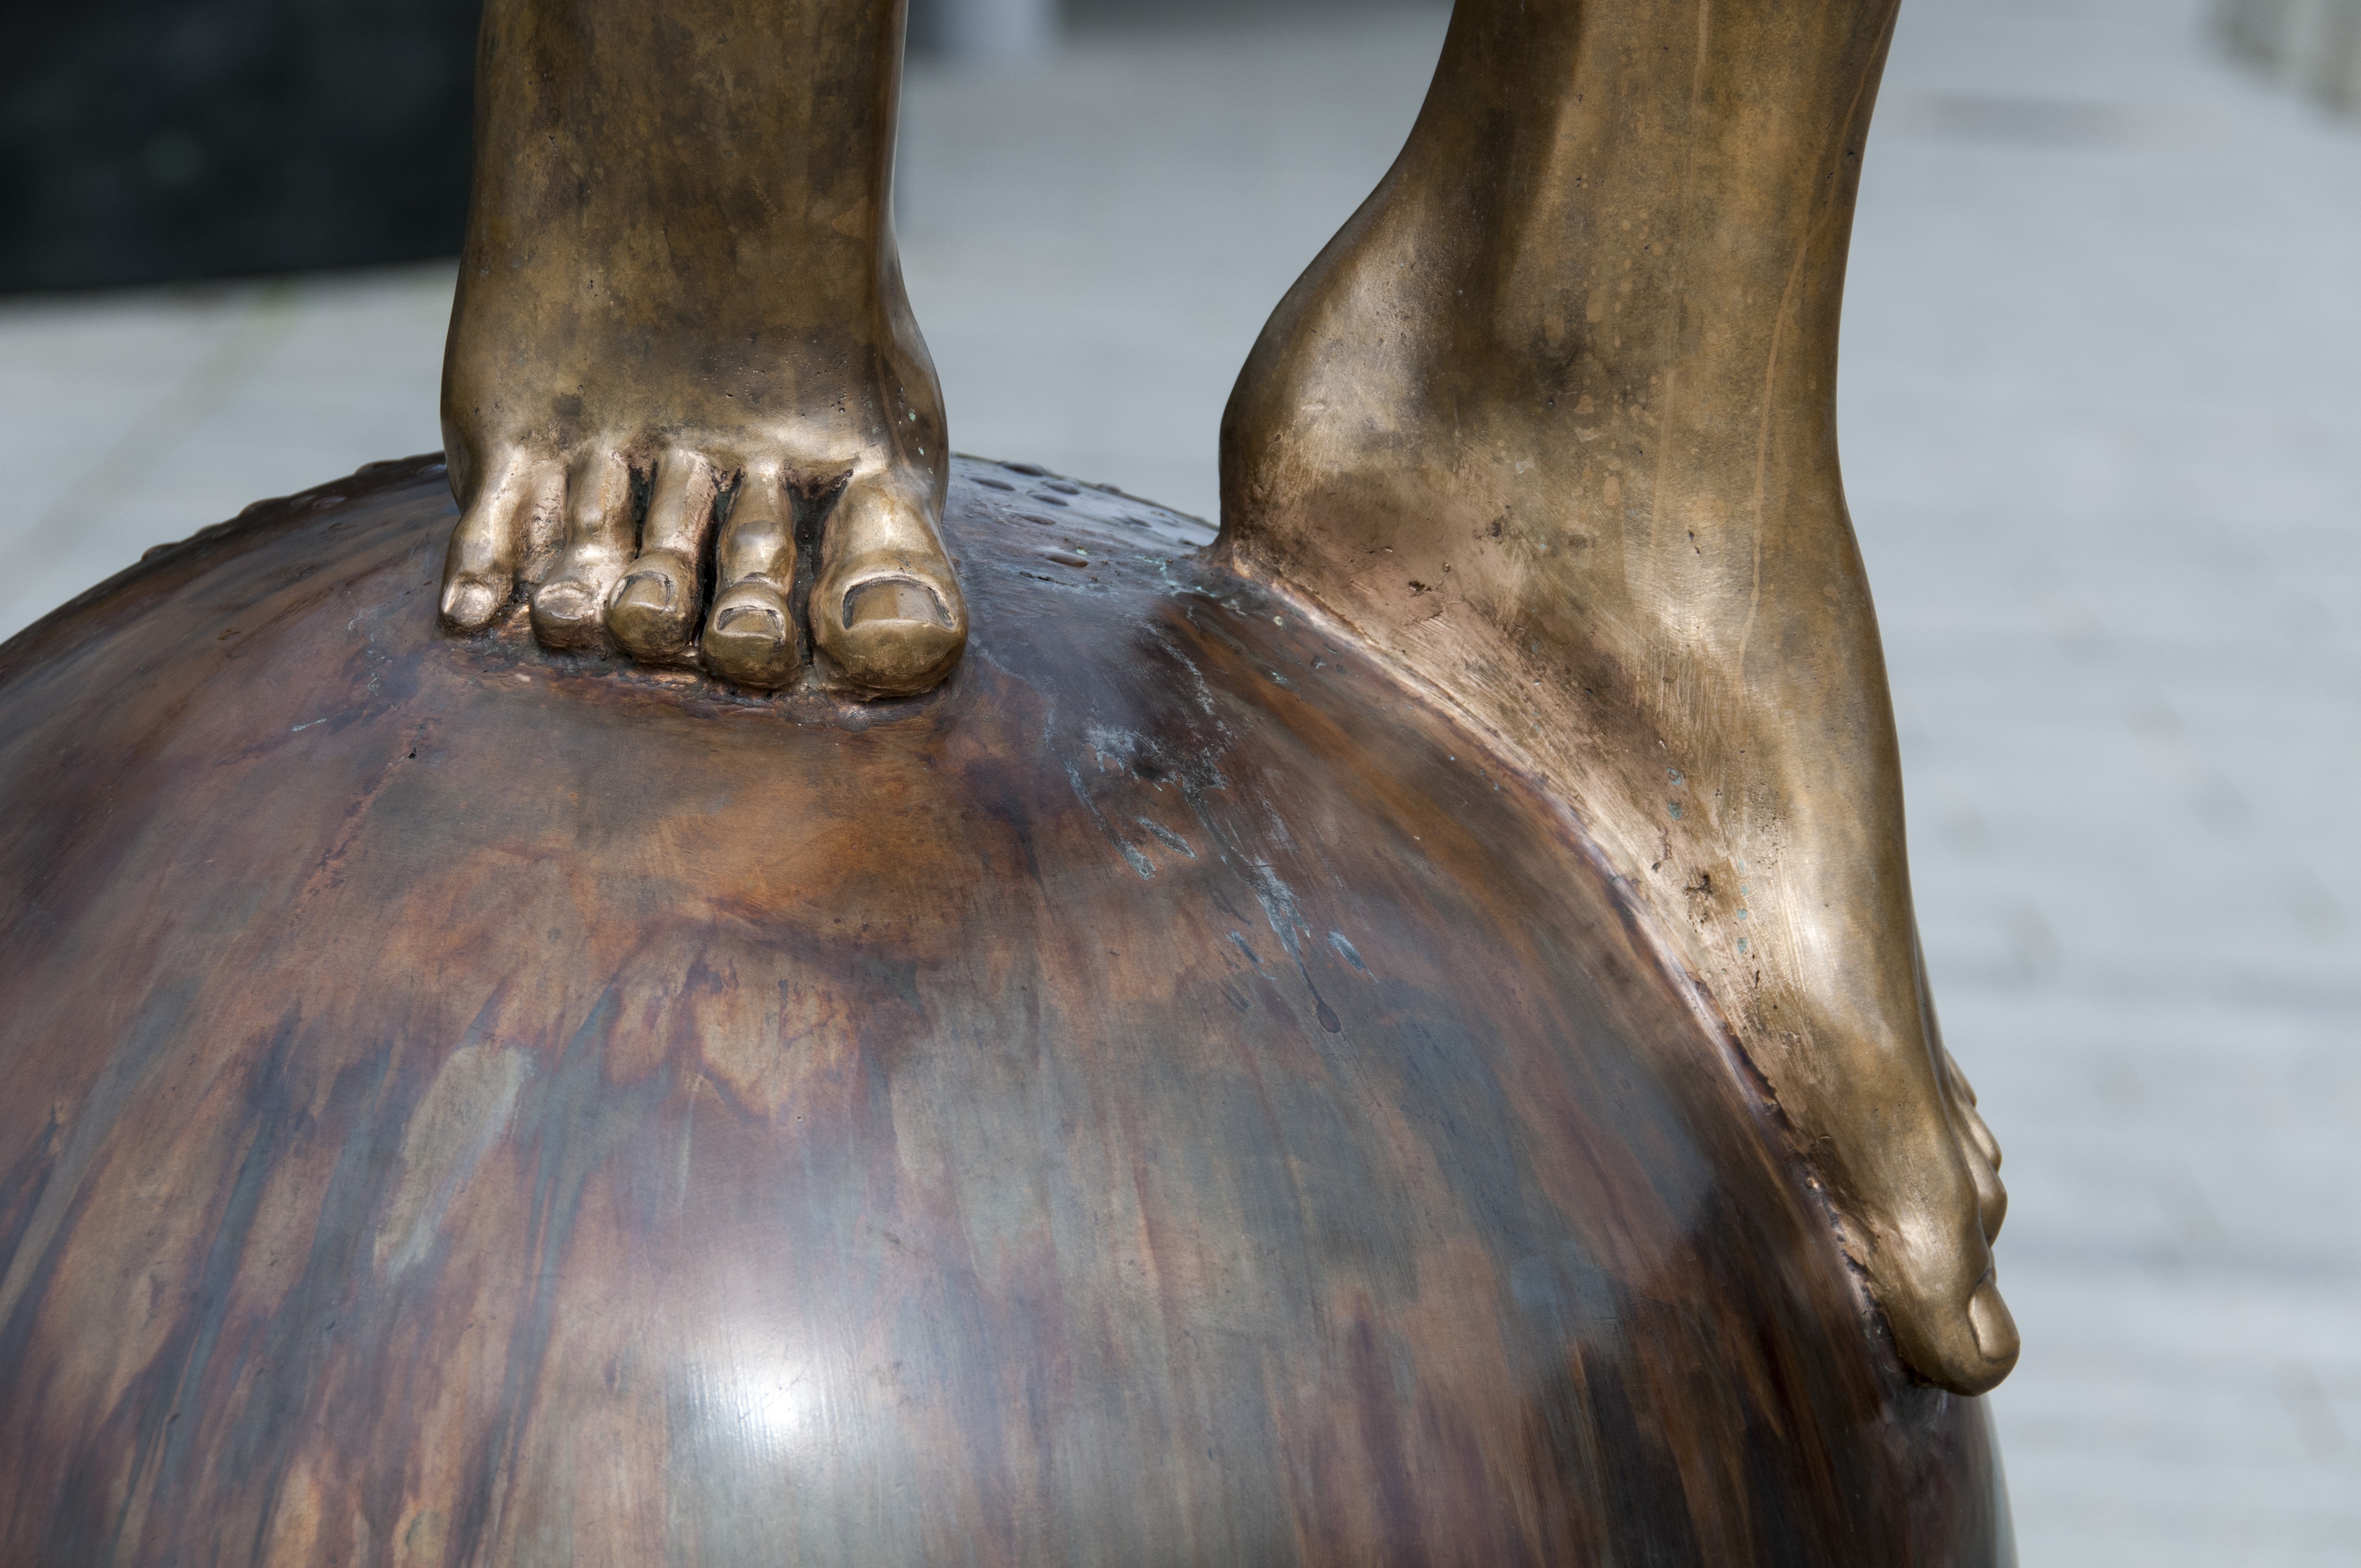
wood, rain, feet, monument, statue, horn, metal, close up, human body, sculpture, art, gold, fingers, legs, sphere, carving, ancient history, bydgoszcz